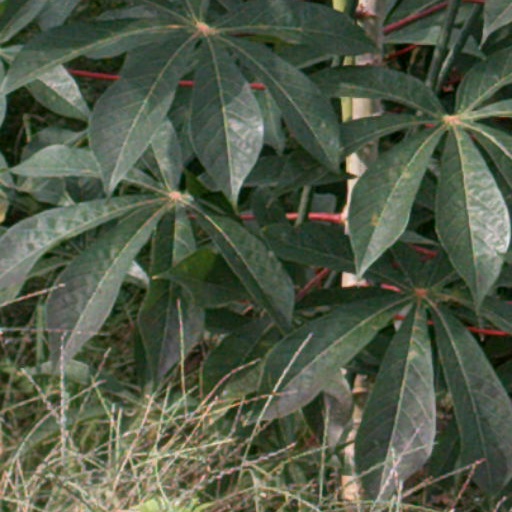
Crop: cassava